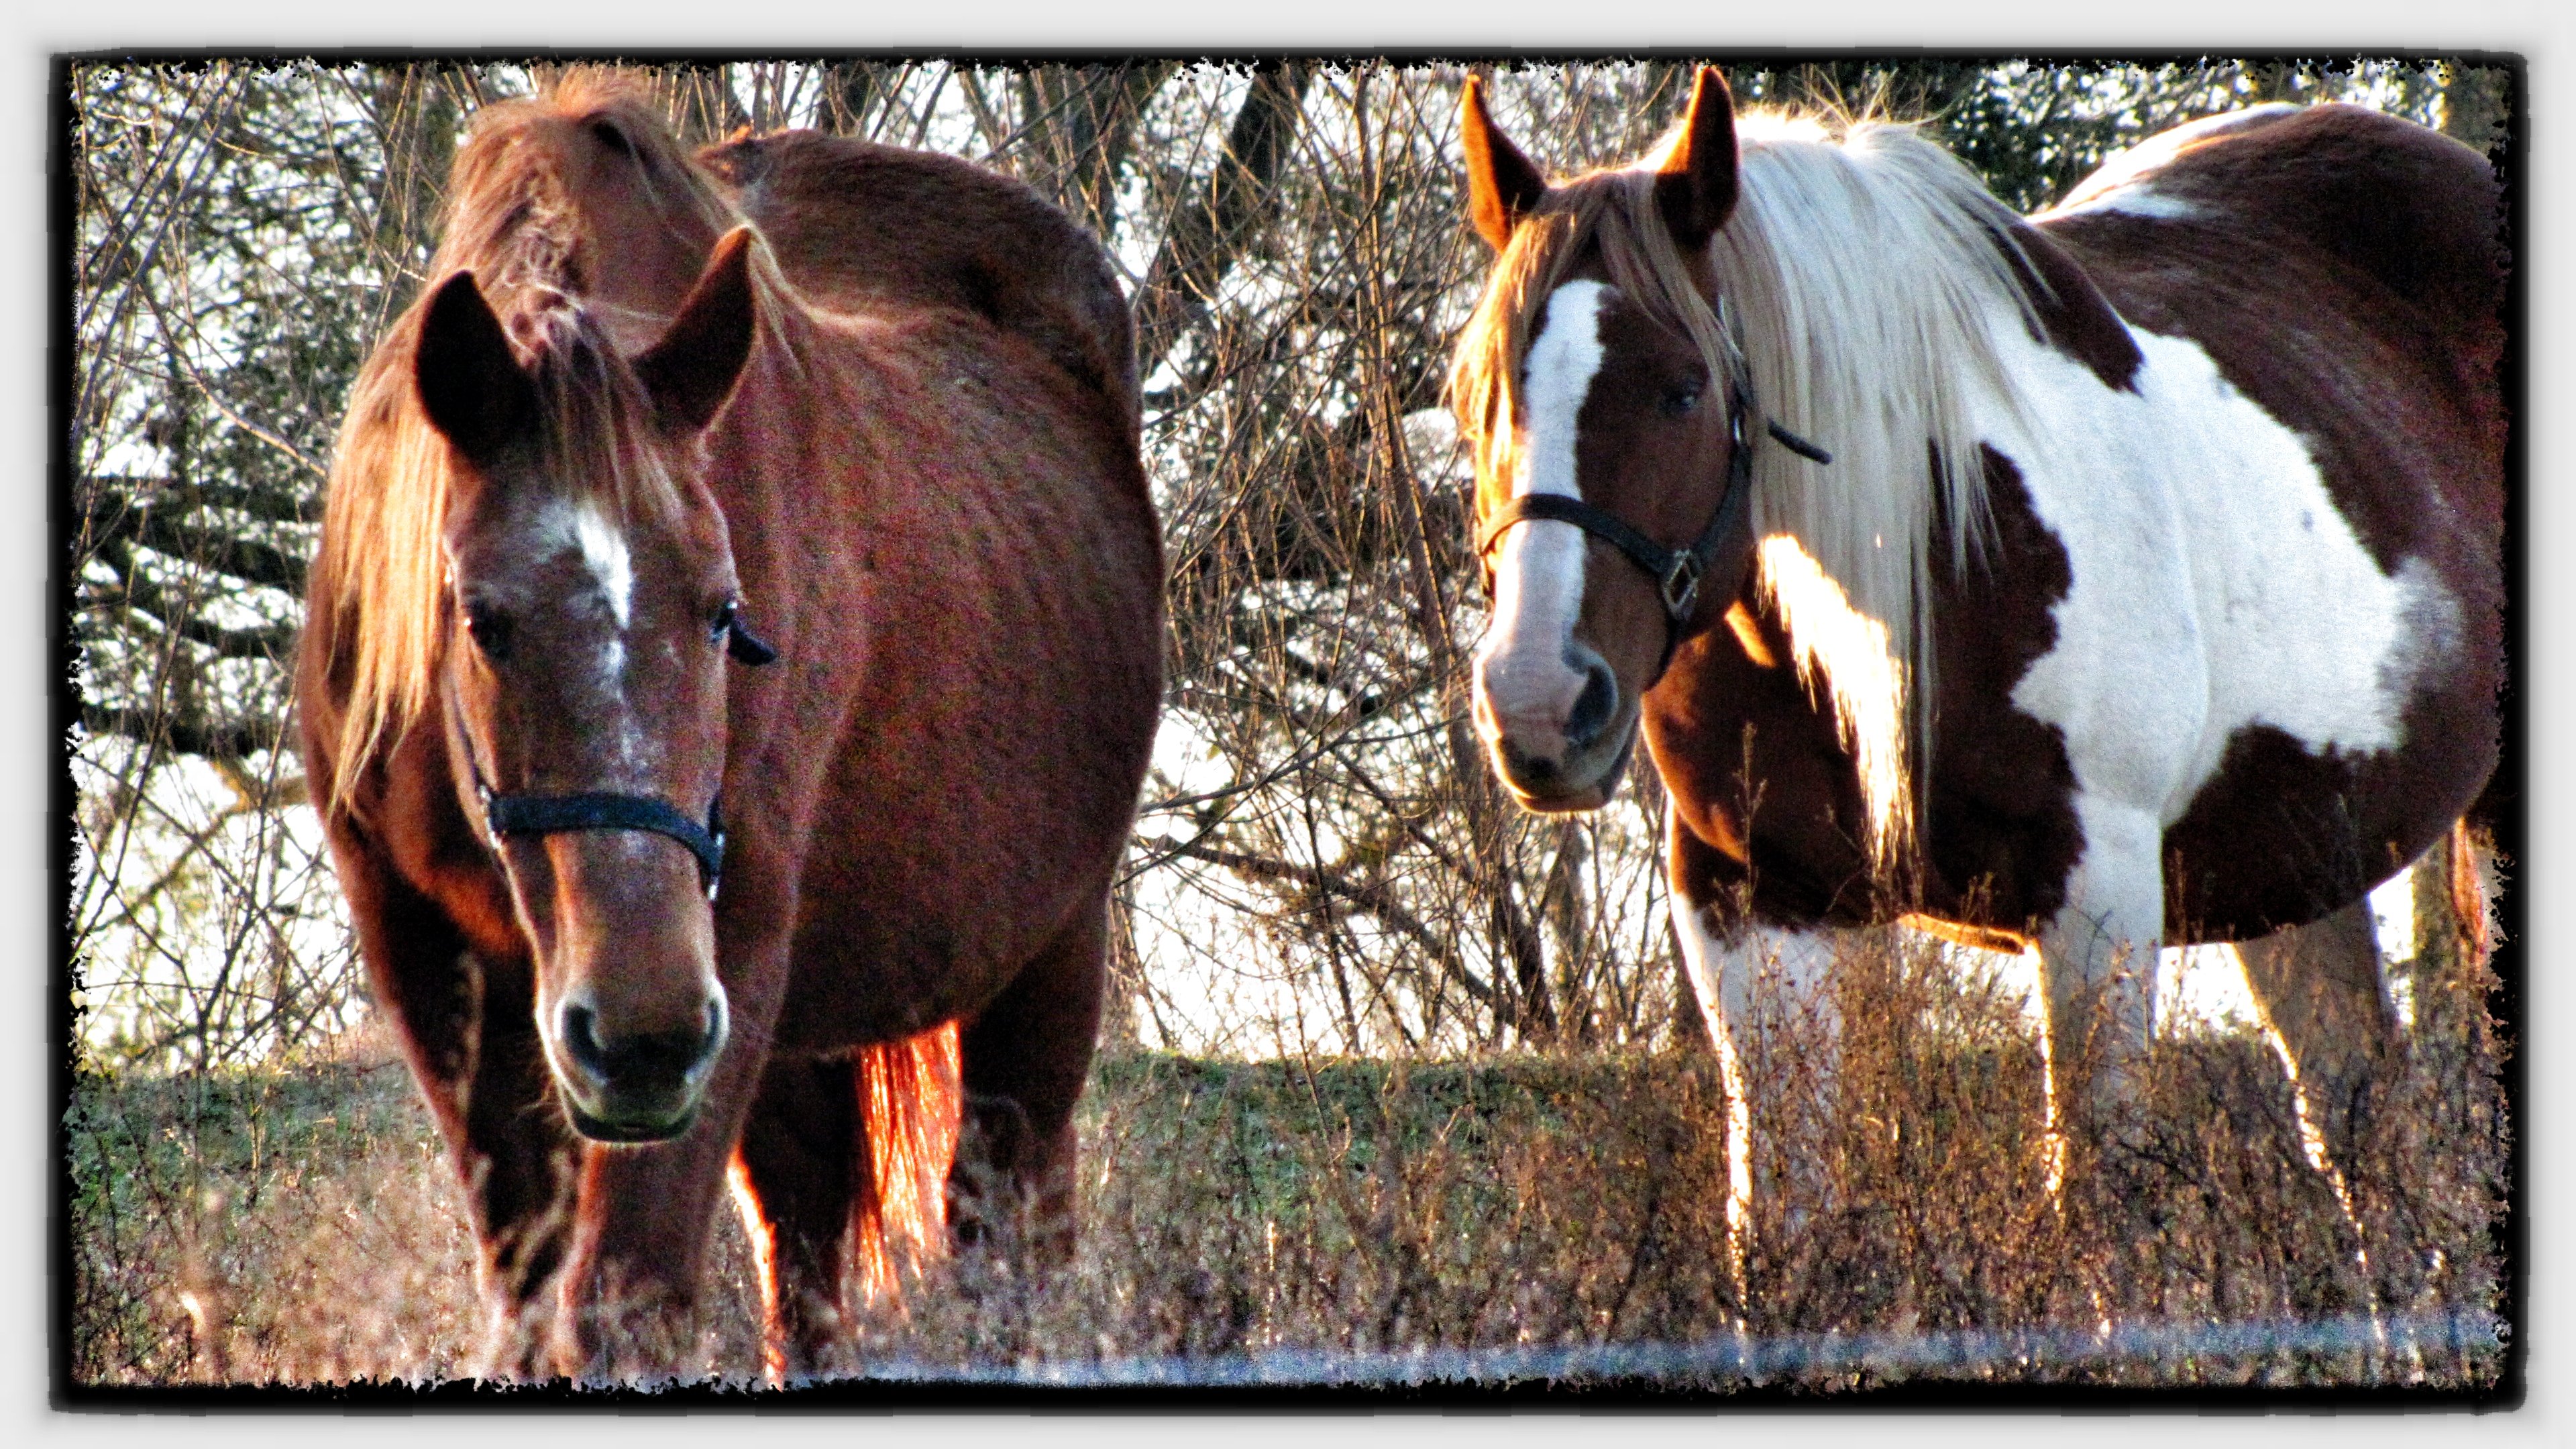
herd, pasture, grazing, horse, brown, mammal, stallion, mane, two, fauna, horses, spotted, framed, mare, pair, domestic, brown and white, pack animal, cattle like mammal, horse like mammal, mustang horse